Lightguide display

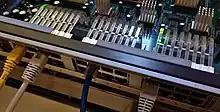
Light guide LEDs using plastic light guides on a network switch

The technology was rendered obsolete by the development of light-emitting diodes (LED) in the 1970s, though lightguide tubes are still used in electronics manufacturing, in situations where it is difficult to place an LED in the appropriate physical location on a display or bezel. In such cases, LEDs mounted on printed circuit boards are fitted with lightguides to channel light to the appropriate position. This employs the same principle used in optical fibers.